Capitol View, Atlanta

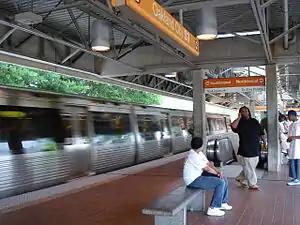
MARTA Oakland City Train Station

When completed, the Westside Trail will have a 14-foot wide concrete multi-use trail in this historic railroad corridor. The project will also include the construction of 14 access points, 11 of which are ADA-accessible, along with lighting, security cameras, signage, way-finding, mile-markers, and underground infrastructure. An expansion of the Atlanta BeltLine arboretum will blend with hundreds of large, native trees and integrate more than 30 acres of inviting and usable new green space. The project will be constructed in preparation for future transit that is currently in the planning stages. The Westside Trail connects four schools and four parks, as well as the residents of 10 southwest Atlanta neighborhoods to public transit, existing community businesses and future economic development sites.